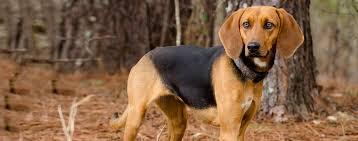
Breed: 216-n000063-Walker_hound